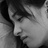
Emotion: sad